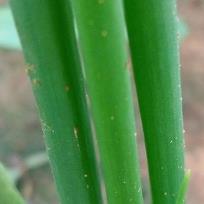
Crop: Onion
Condition: healthy-leaf